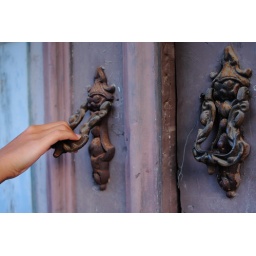
I wish I didn't have to knock on the doors of those beautiful houses in order to enter...